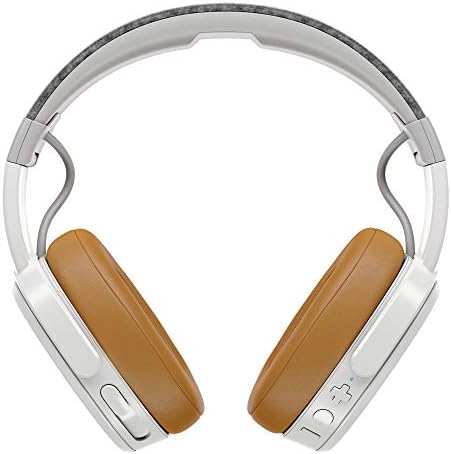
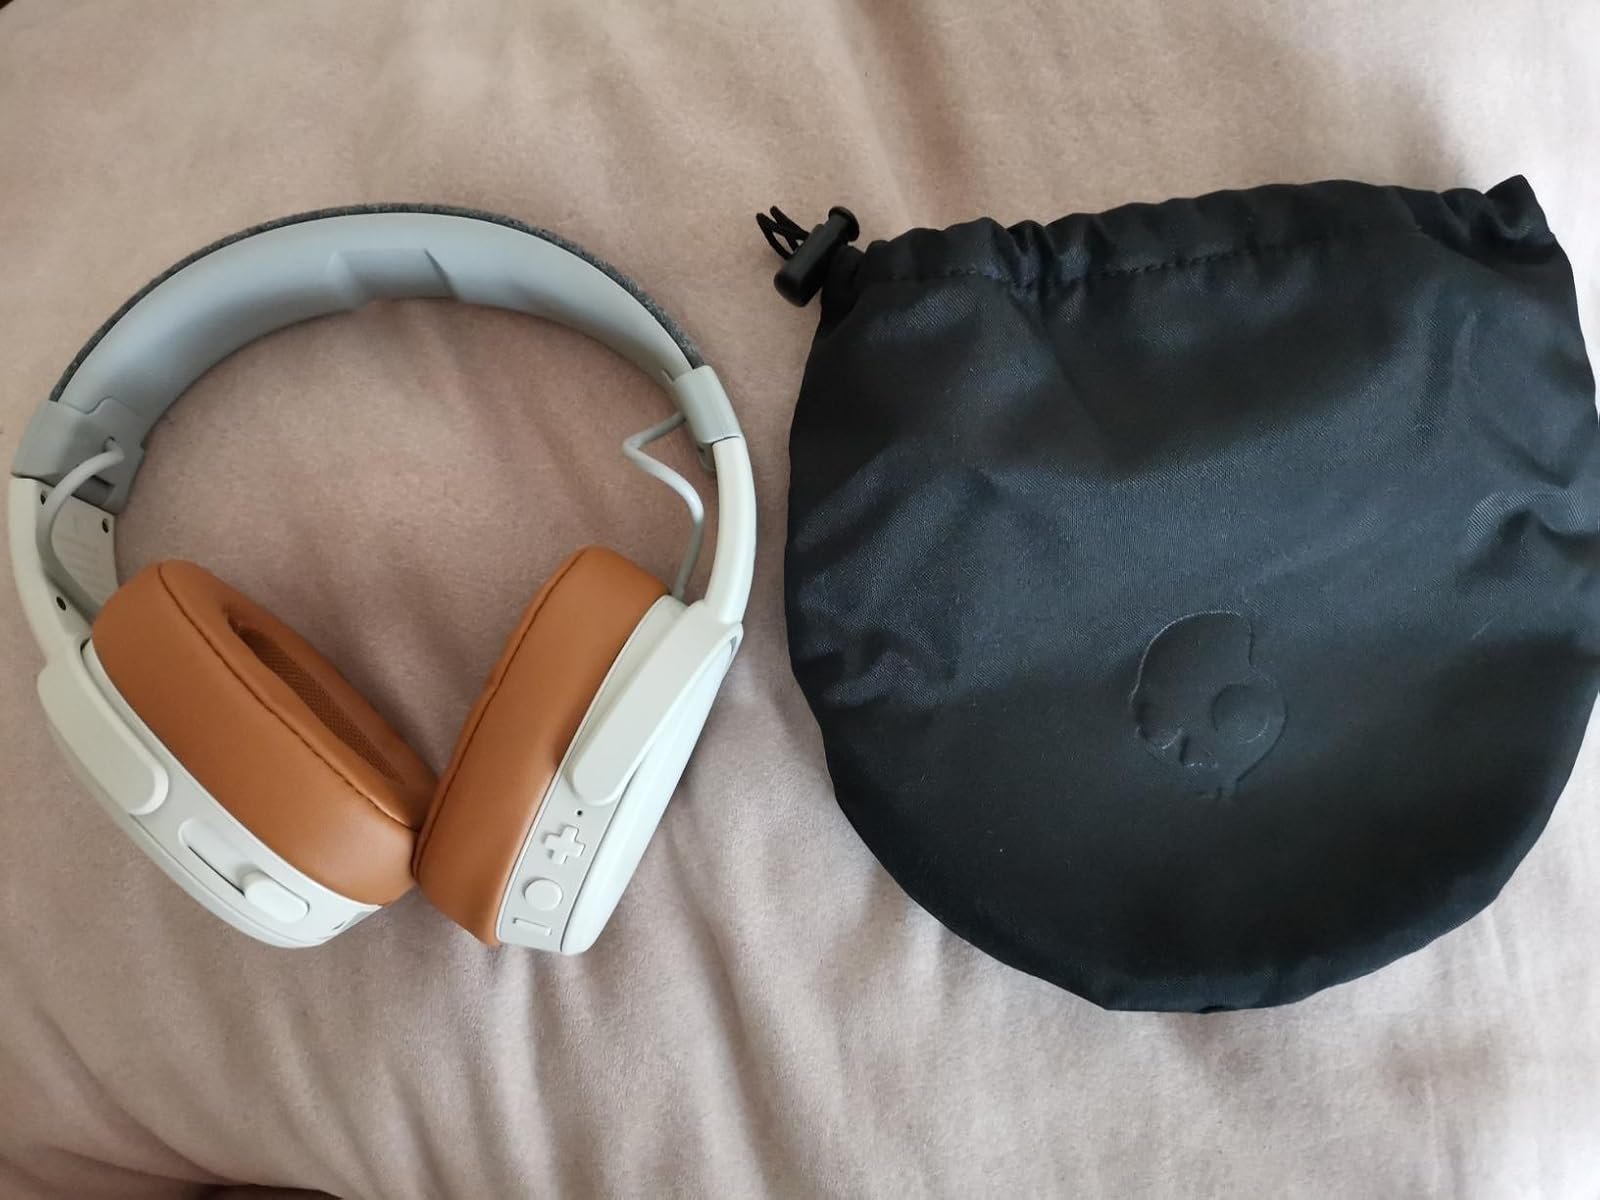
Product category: headphones
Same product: yes